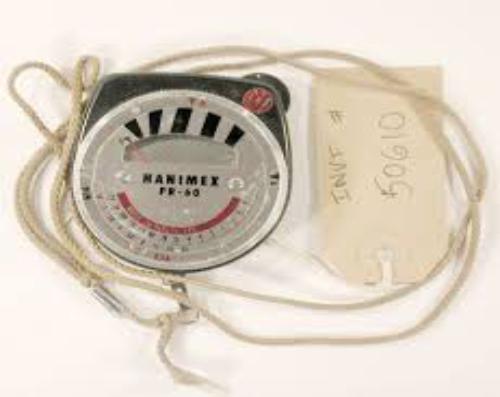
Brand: Hanimex
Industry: Electronic